Achillea millefolium

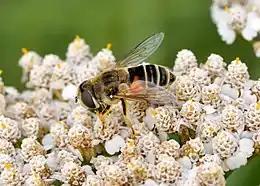
Pollination by "Eristalis arbustorum"

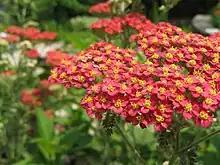
"A. millefolium" 'Paprika' cultivar

"Achillea millefolium" is an erect, herbaceous, perennial plant that produces one to several stems in height, and has a spreading rhizomatous growth form. Cauline and more or less clasping, the leaves appear spirally and evenly along the stem, with the largest and most petiolate towards the base; they are long and fernlike, divided bipinnately or tripinnately.